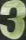
Number: 3